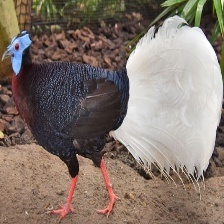
Species: BULWERS PHEASANT
Scientific name: LOPHURA BULWERI